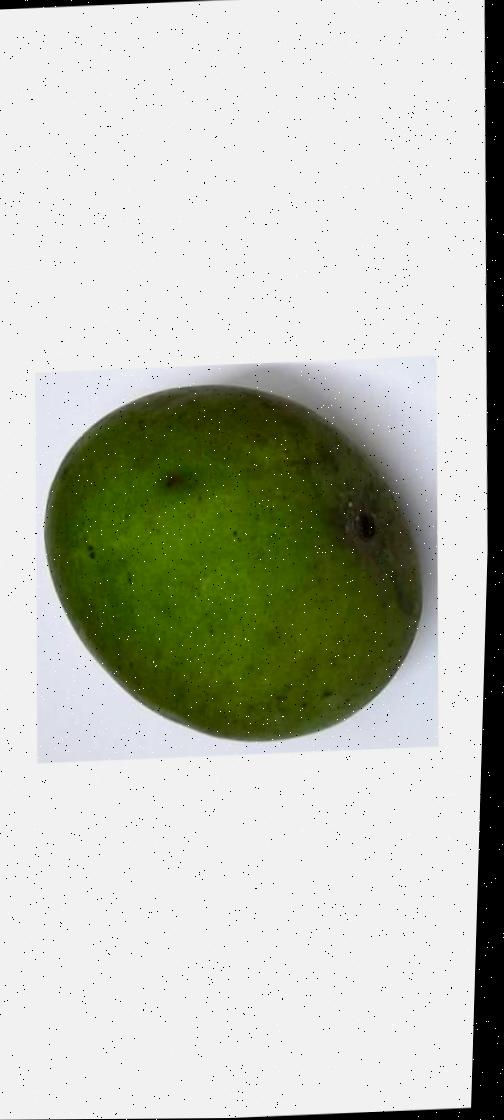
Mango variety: Harivanga